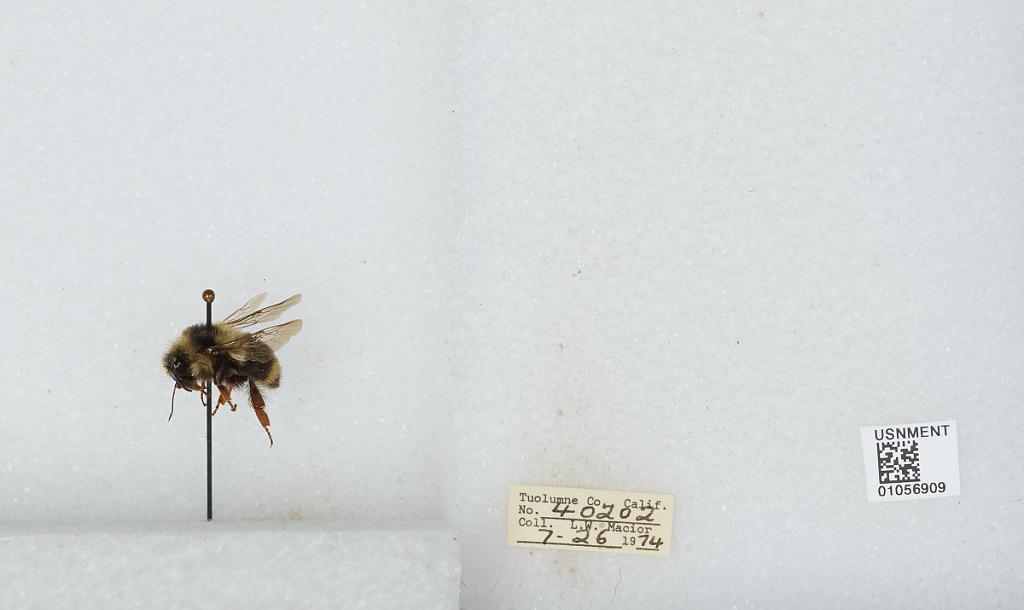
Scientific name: Bombus bifarius nearcticus
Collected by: L. Macior
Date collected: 1974-7-26
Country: United States
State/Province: California
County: Tuolumne
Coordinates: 38.02, -119.93